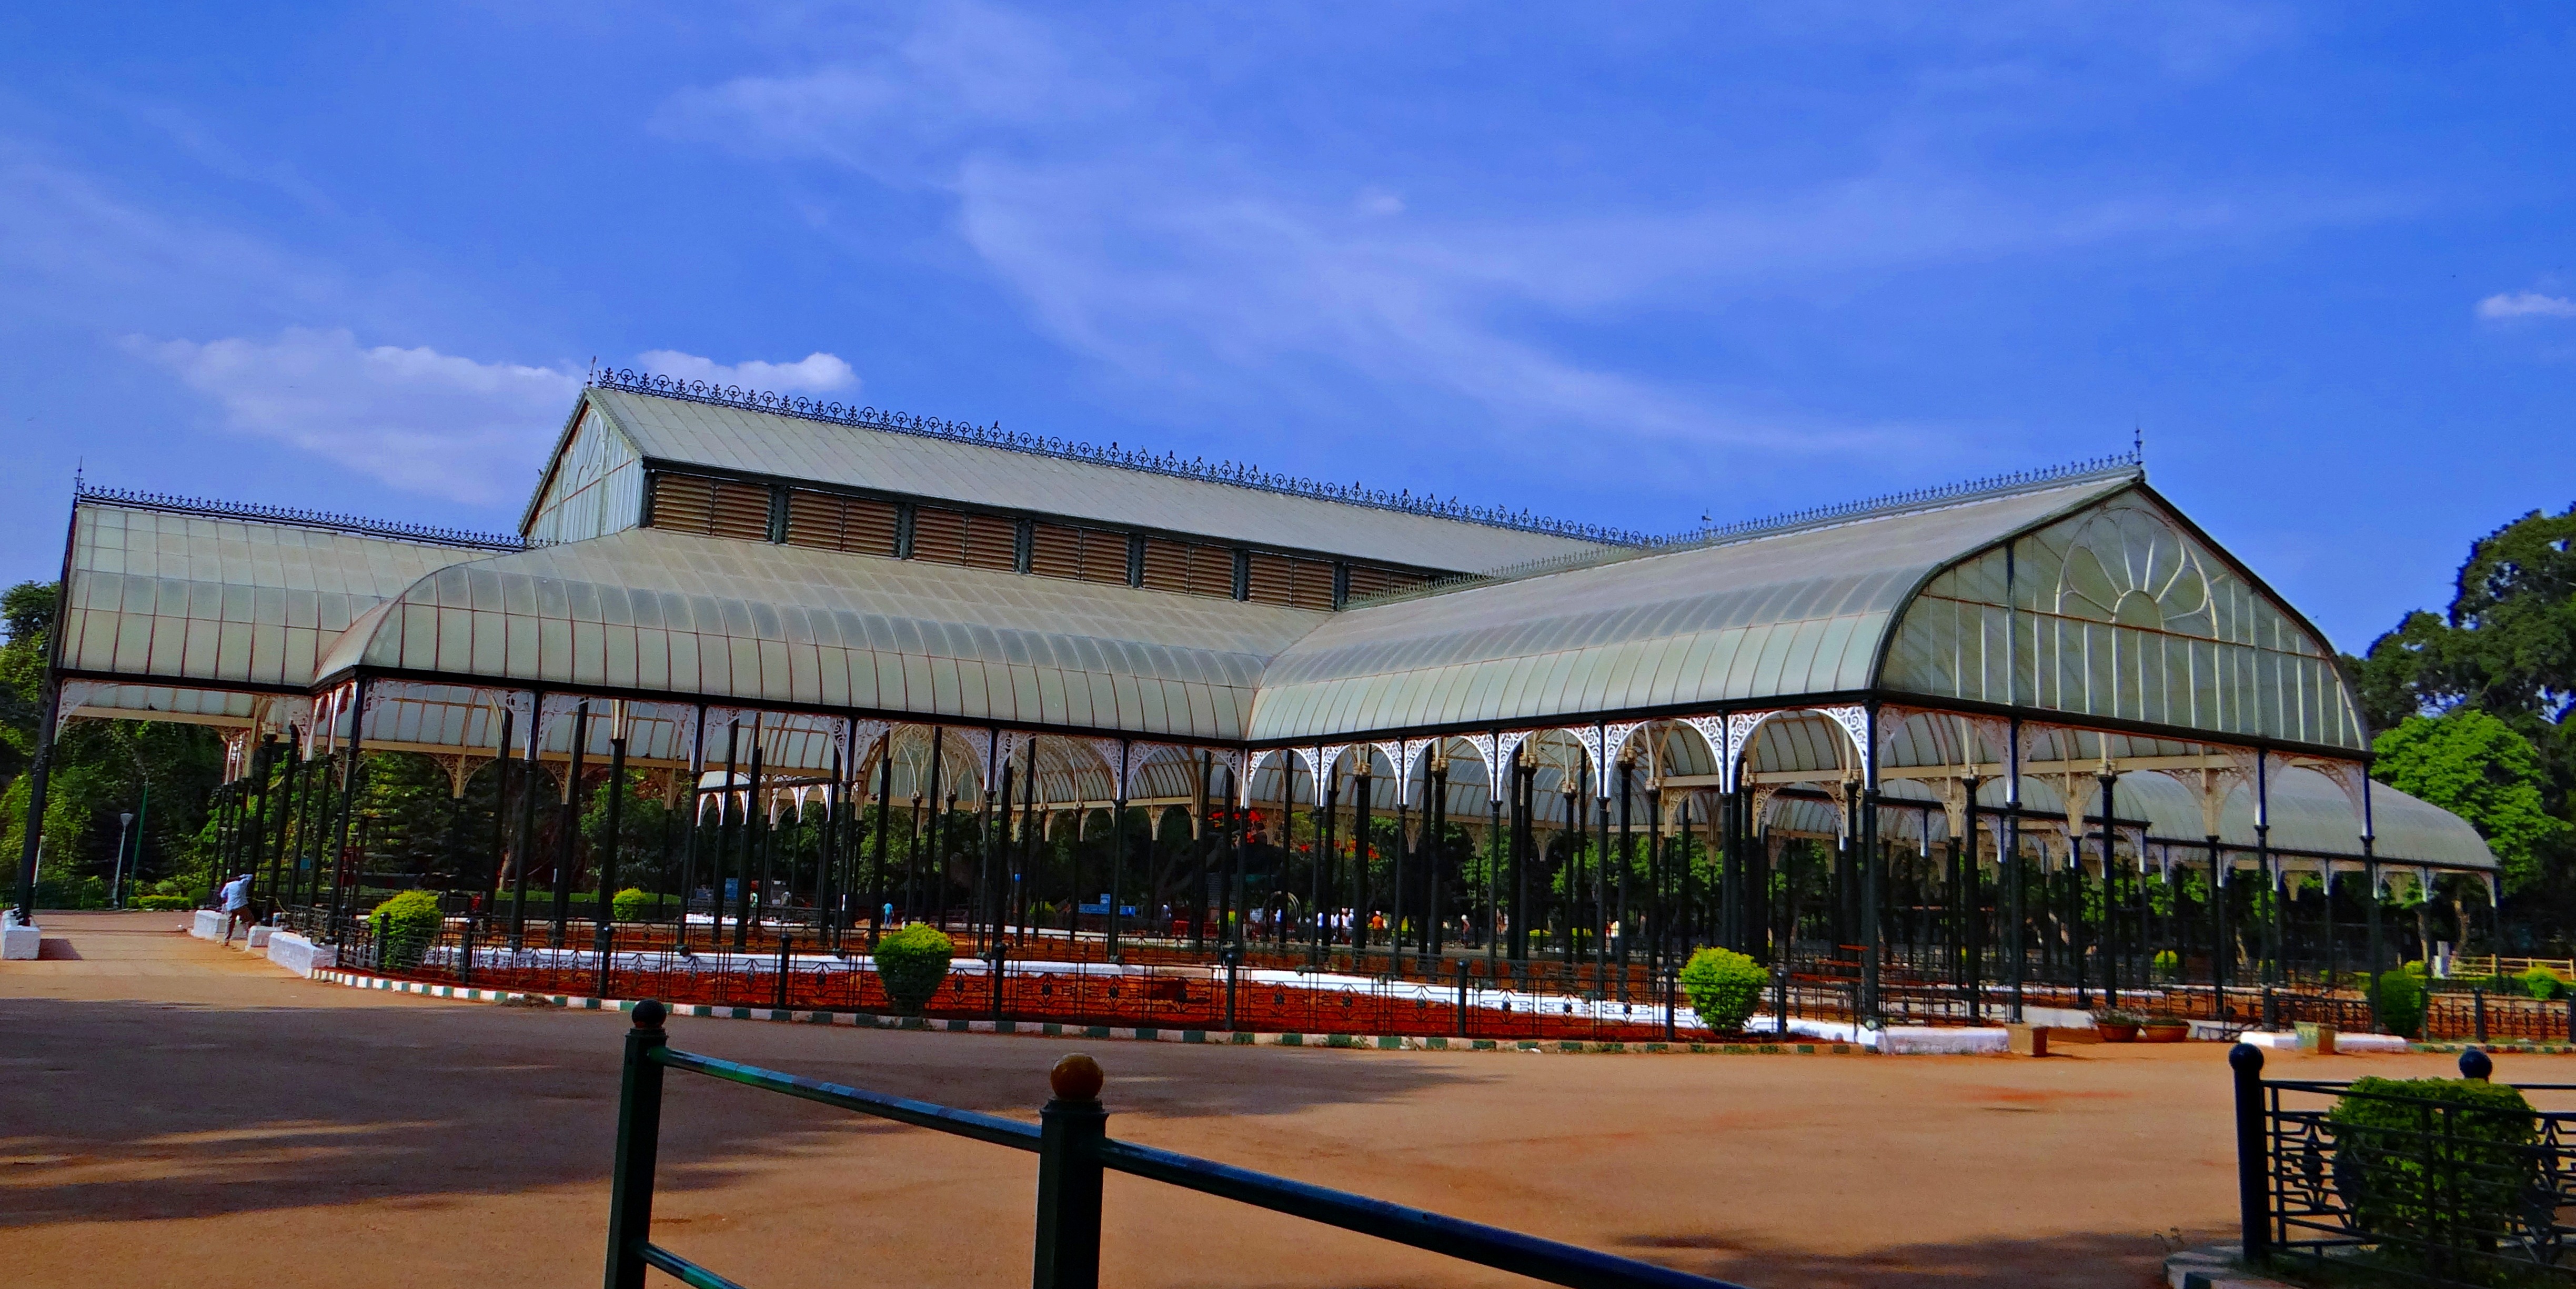
architecture, structure, building, plaza, facade, stadium, arena, india, botanical garden, bangalore, karnataka, convention center, shopping mall, glass house, sport venue, lal bagh